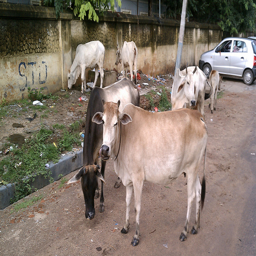
An assortment of cows loose and investigating a city parking lot.
A herd of cow grazing on a city street
A group of cows grazing and standing a a road.
a number of cows on a city street near a building
A herd of cows grazing in a grass and dirt area of a parking lot.